Hugh Trenchard, 1st Viscount Trenchard

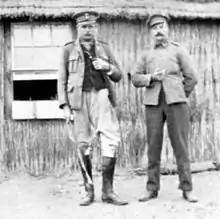
Trenchard (shown left) in South Africa

Later in the year, he was summoned to see Kitchener, who was now the Commander-in-Chief in the South African theatre. He was tasked with re-organising a demoralised mounted infantry company, which was completed in under a month. Kitchener then sent him to D'Aar in the Cape Colony to expedite the training of a new corps of mounted infantry. Kitchener summoned Trenchard for the third time in October 1901, this time sending him on a mission to capture the Boer Government, who were in hiding. Kitchener had received intelligence on their location and he hoped to damage the morale of Boer commandos at large by sending a small group of men to capture their political leadership. Trenchard was accompanied by a column of so-called loyalist Boers whose motives he distrusted. Also with him were several British NCOs and nine mixed-race guides. After riding through the night, Trenchard's party were ambushed the next morning. He and his men took cover and gave fight. After Trenchard's column had suffered casualties, the ambush party withdrew. Although this last mission failed, he was praised for his efforts with a mention in despatches.